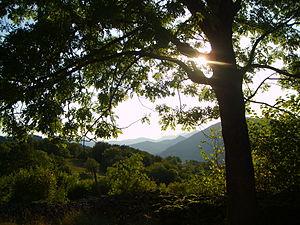
Saint-Girons, les sommets de la Bellongue vus depuis la Pale.